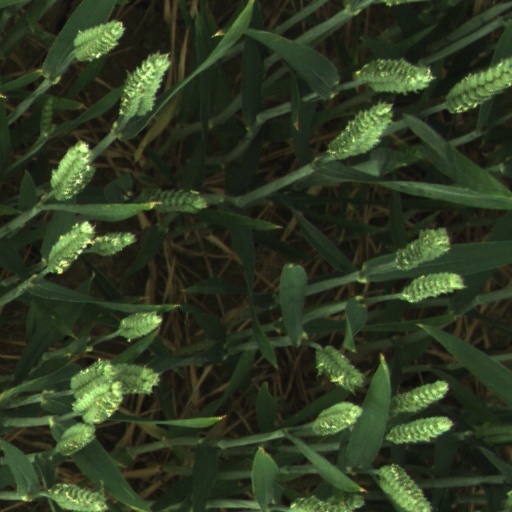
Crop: wheat